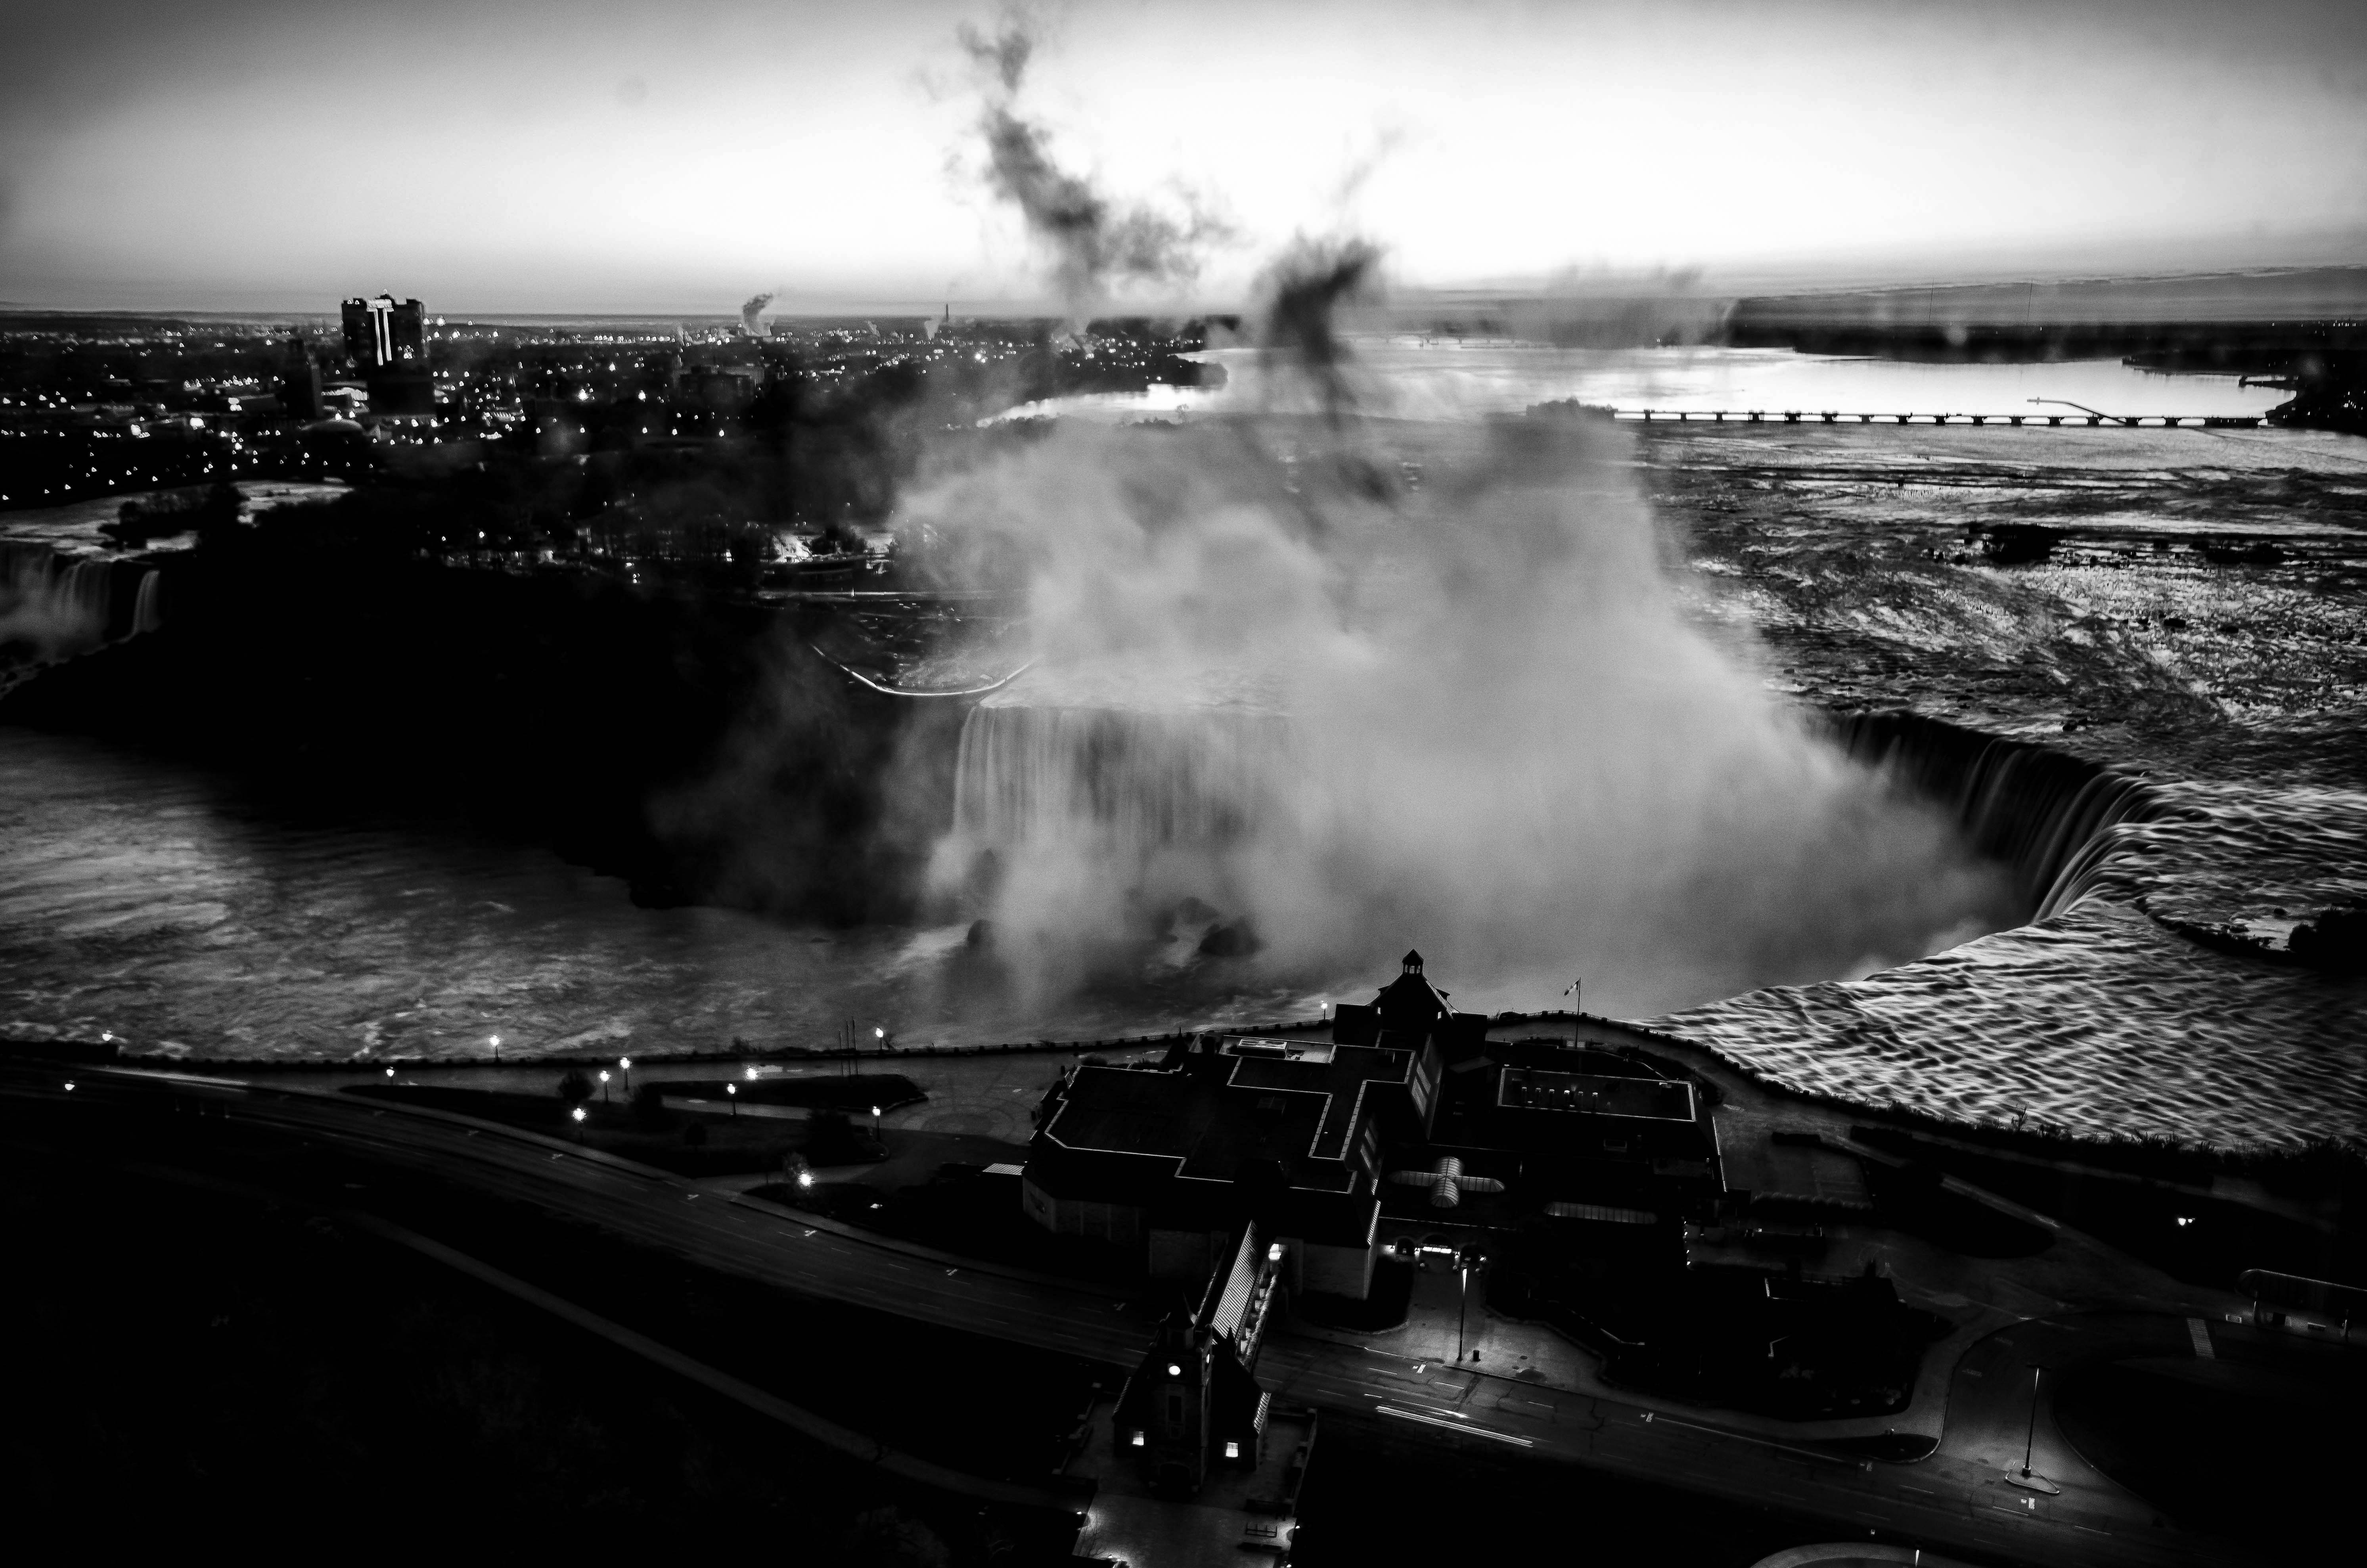
light, cloud, black and white, sunrise, white, night, photography, morning, wave, atmosphere, dusk, reflection, darkness, black, monochrome, bw, blackandwhite, blackwhite, newyork, canada, noiretblanc, noir, blanc, negro, blanco, schwarz, pretoebranco, bnw, blancoynegro, ontario, niagarafalls, niagara, nero, branco, byn, weis, bianconero, bianco, blanconegro, bn, noirblanc, biancoenero, pretobranco, preto, schwarzundweis, monochrome photography, atmospheric phenomenon, atmosphere of earth